Fukusuke

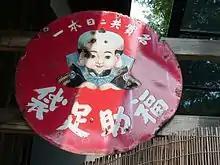
The logo of the Fukusuke Corporation is a Fukusake.

Fukusuke is often seen in business establishments, and is today treated as a common good luck icon. Many are made of Chinese porcelain and others handcraft.